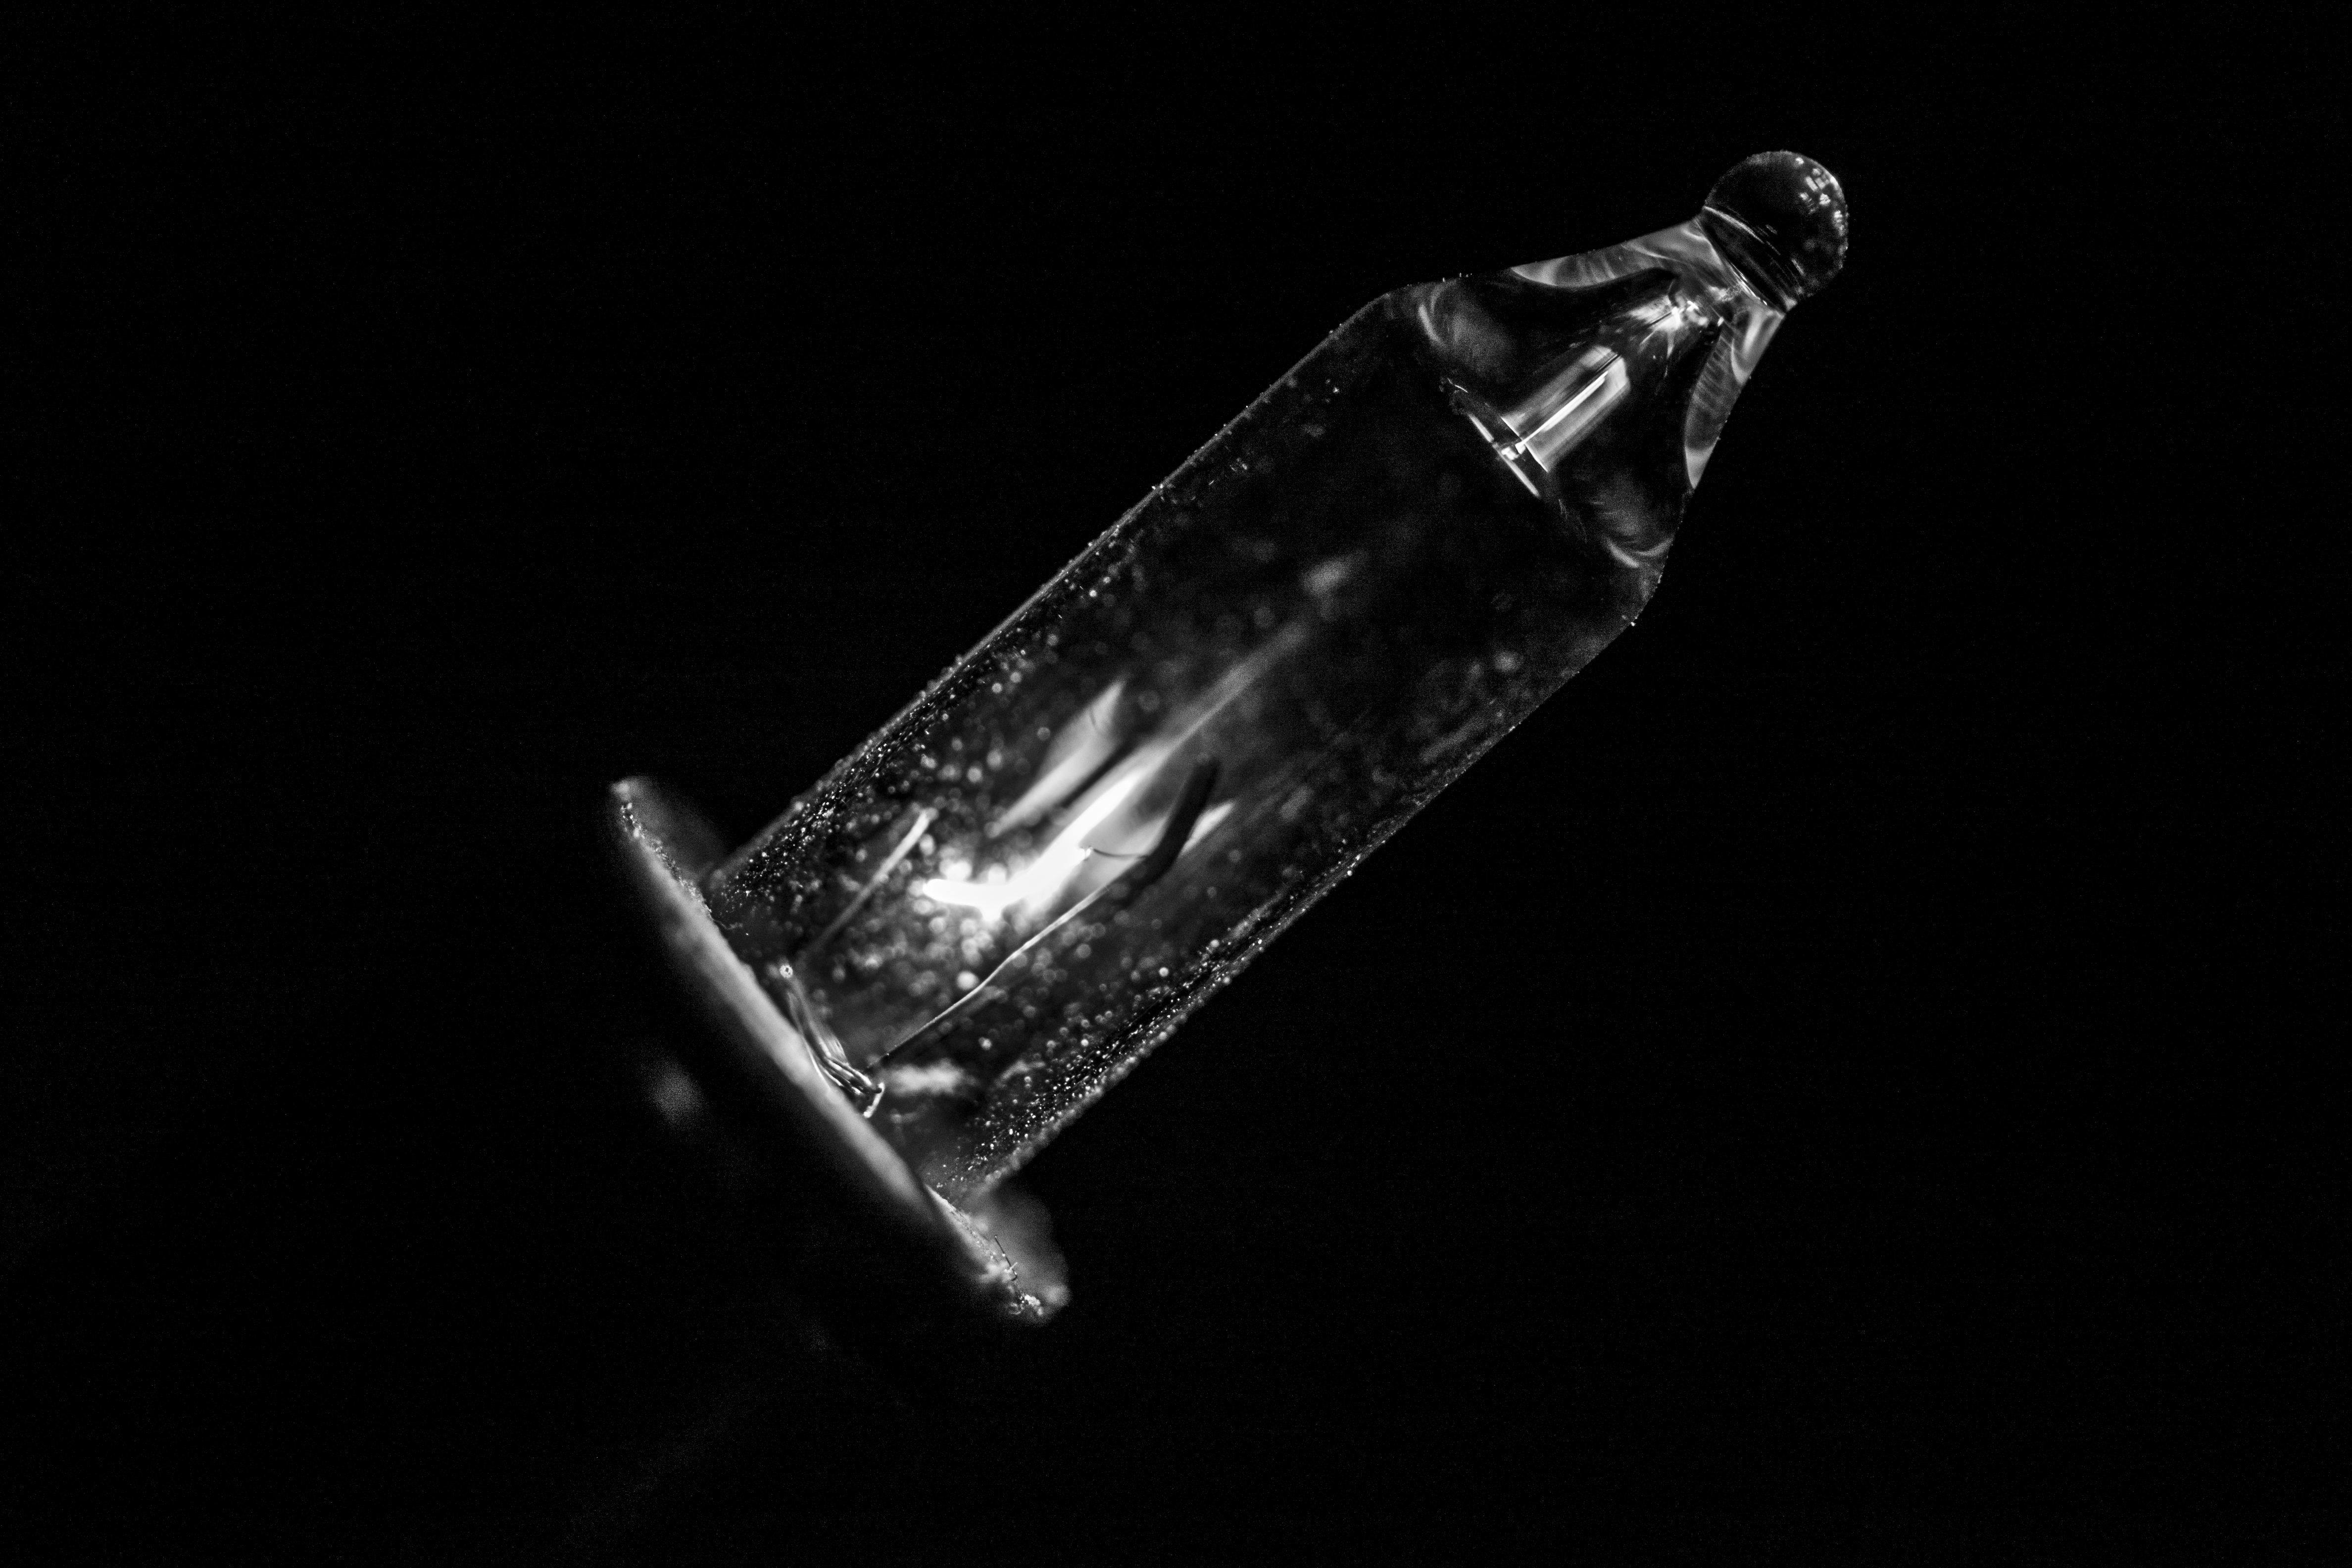
black and white, lighting, jewellery, uk, peterborough, monochrome photography